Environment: lab
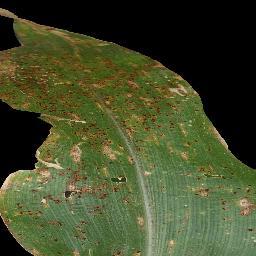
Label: common_rust